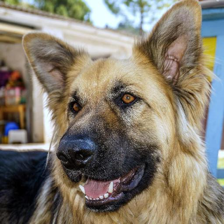
Label: animals